Hedvig Gebhard

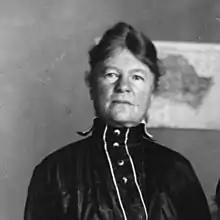
Member of Parliament Hedvig Gebhard in 1910

Hedvig Maria Gebhard (née Silén; 14 December 1867 in Turku – 13 January 1961 in Helsinki) was a Finnish journalist and politician. She was an elected member of the Parliament of Finland, representing the Finnish Party from 1907 to 1909 and the National Coalition Party from 1919 to 1922 and again from 1924 to 1929.